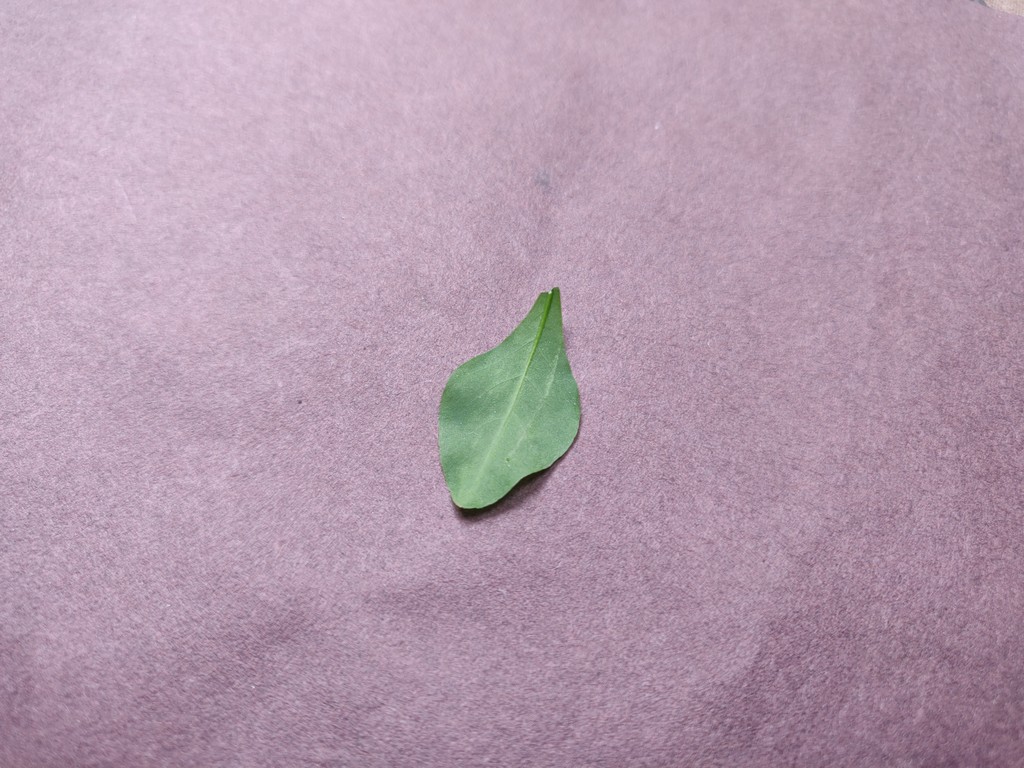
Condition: Healthy
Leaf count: single
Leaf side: back